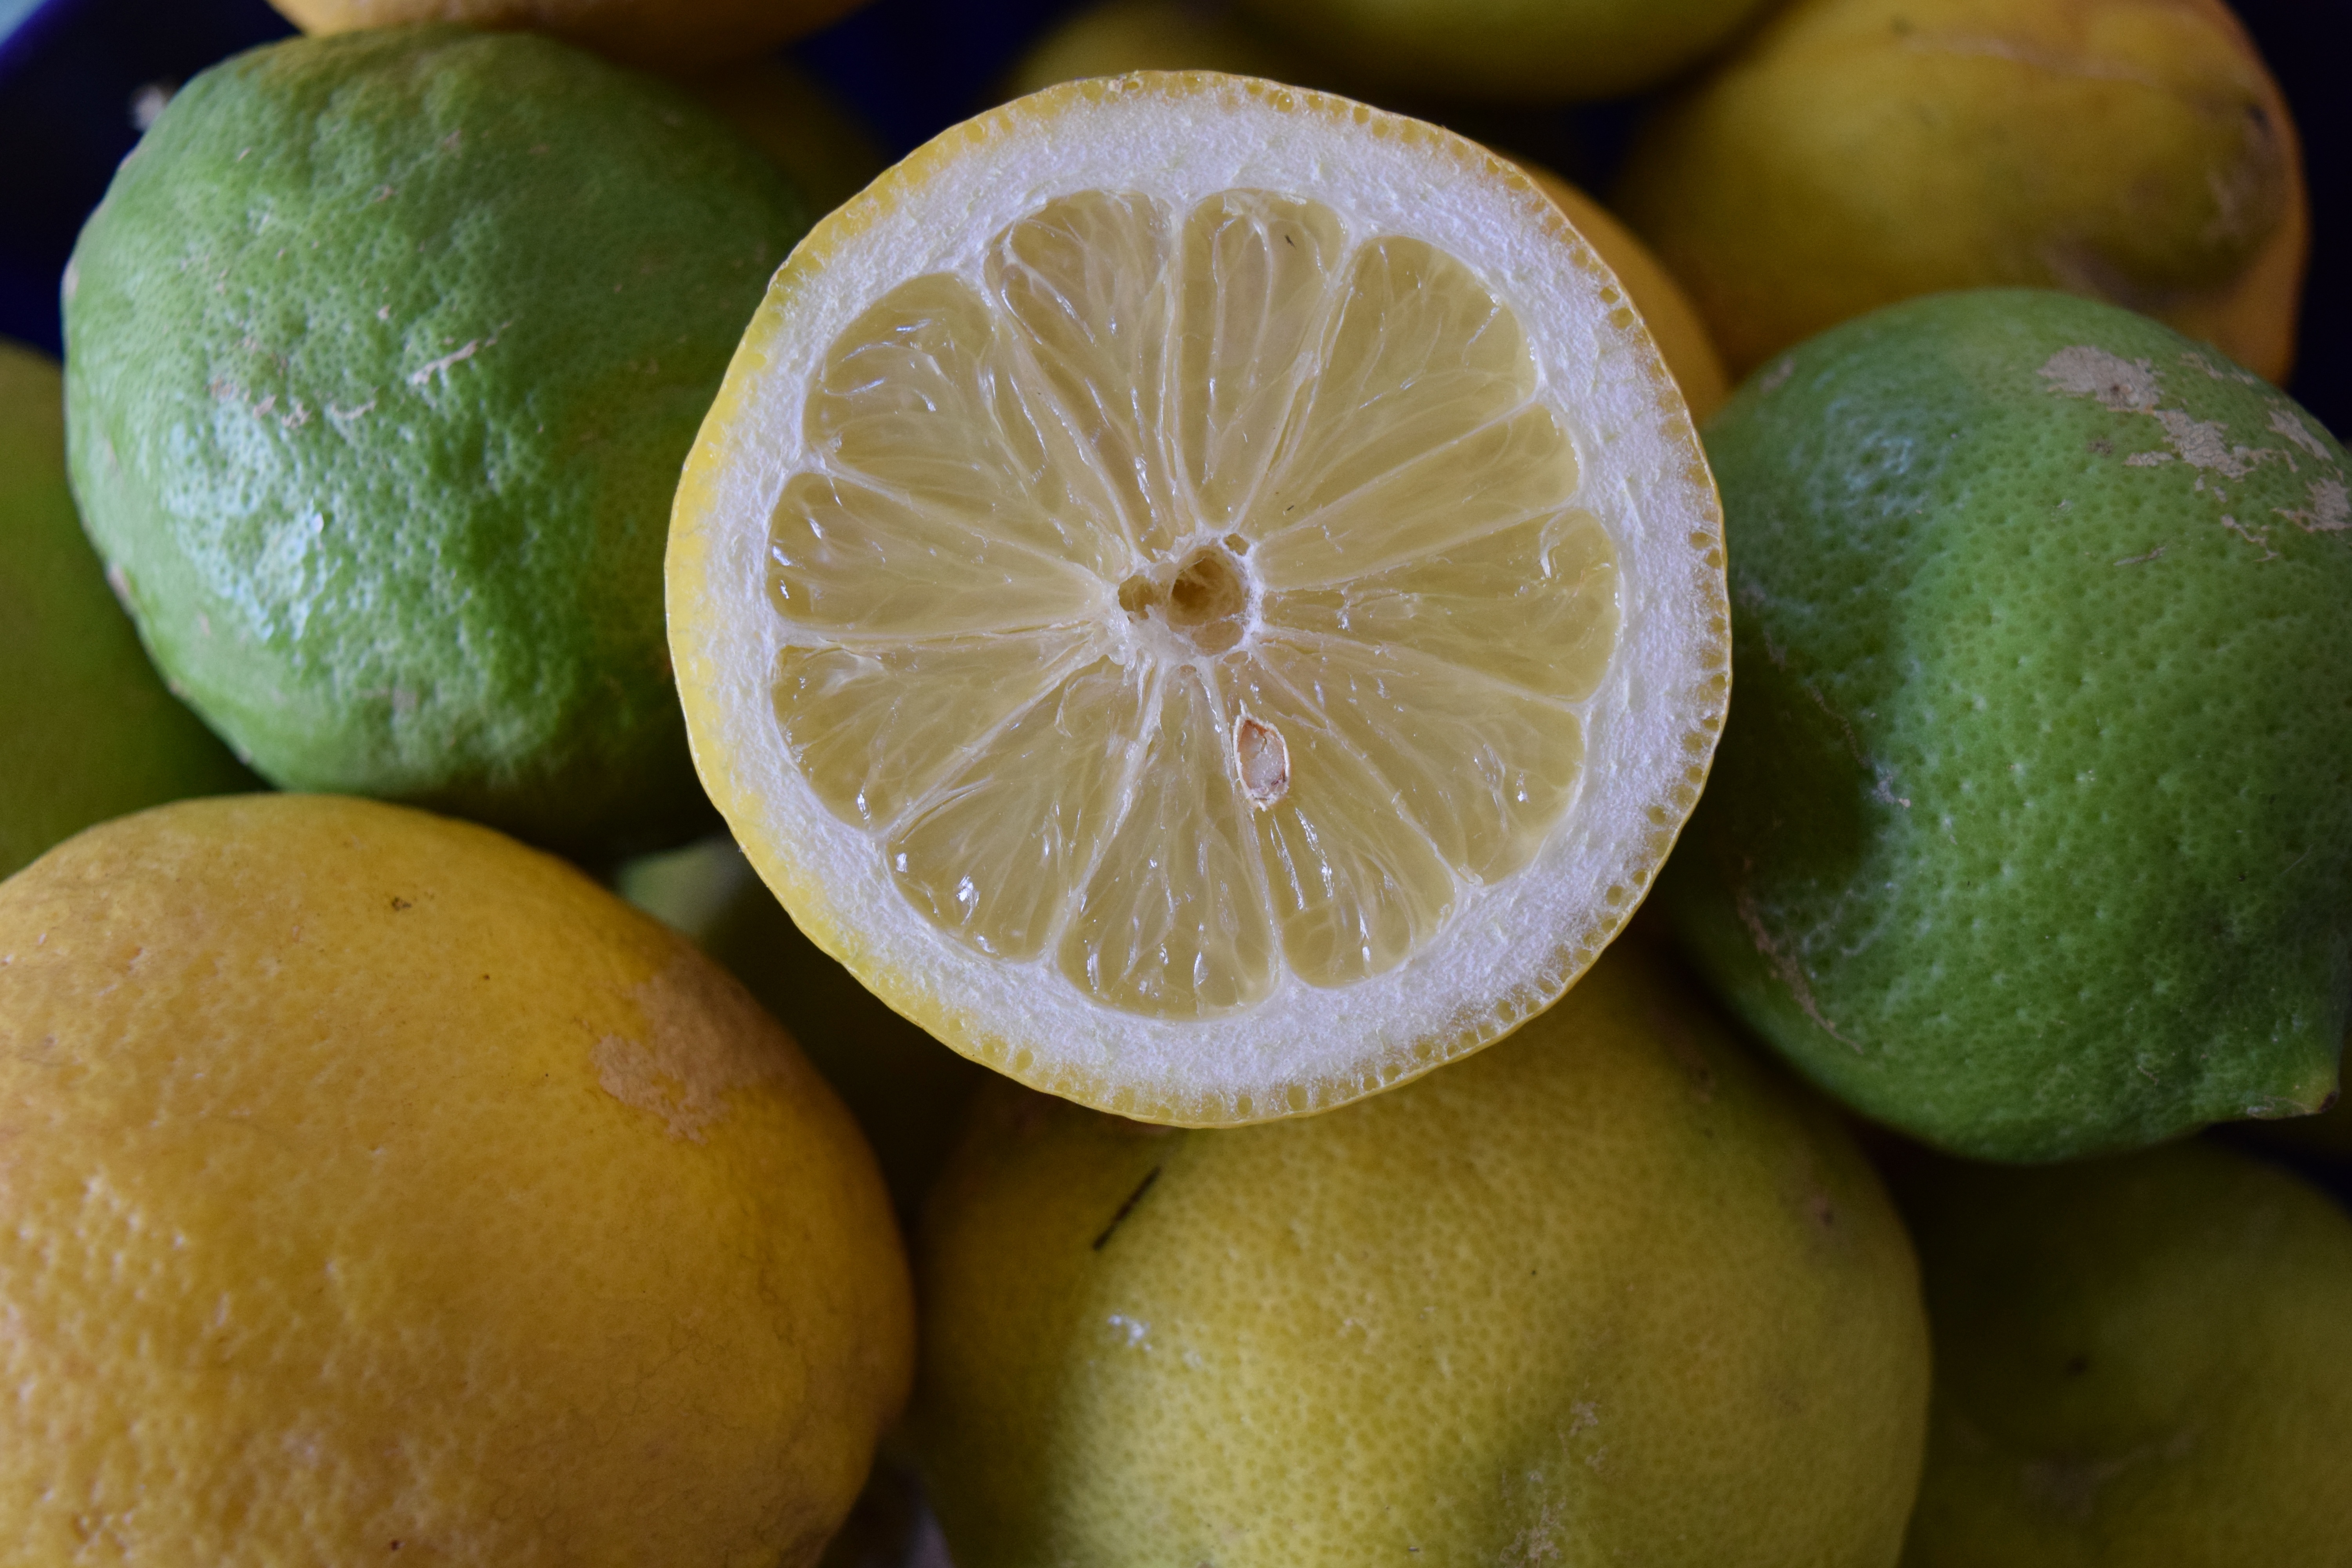
plant, fruit, ripe, food, produce, yellow, healthy, lemon, lime, liqueur, vitamins, tree fruit, citron, citrus, sour, lemons, citrus fruits, flowering plant, vitamin c, bitter orange, organic lemons, land plant, sweet lemon, key lime, meyer lemon, tangelo, yuzu, lemon lime, persian lime